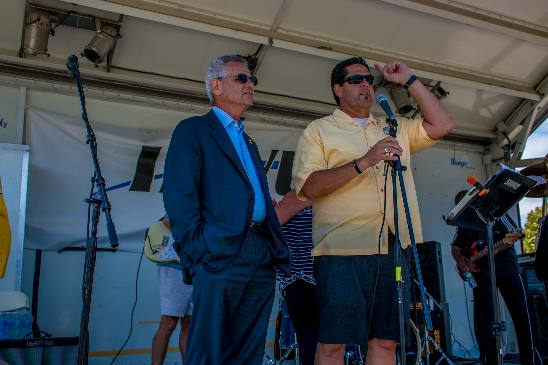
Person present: Yes